Western Approaches Tactical Unit

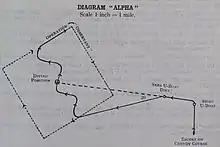
"Alpha Search", developed by Frederic Walker.

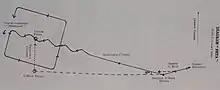
"Beta Search", developed by Roberts' team at WATU.

"Beta Search" was a maneuver by which an escort might be able to locate a U-Boat that it had spotted shadowing a convoy. The manual for escort commanders ("Atlantic Convoy Instructions") noted that a single escort had a poor chance of finding and destroying a U-boat, but by assuming the most likely course the U-Boat would take and searching within that vicinity, the odds of success could be raised somewhat. "Beta Search" was a development of an earlier maneuver developed by Commander Frederic Walker called "Alpha Search". The advantage of "Beta Search" over "Alpha Search" is that "Beta Search" persuades the U-boat to move in a specific direction. The disadvantage of "Beta Search" is that the escort must be fitted with "special plotting equipment" to use it.